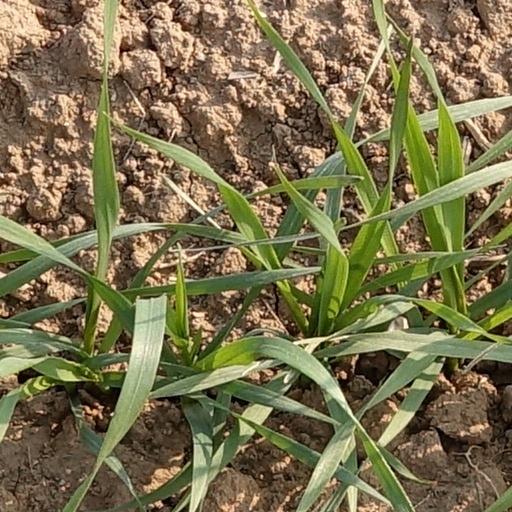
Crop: wheat